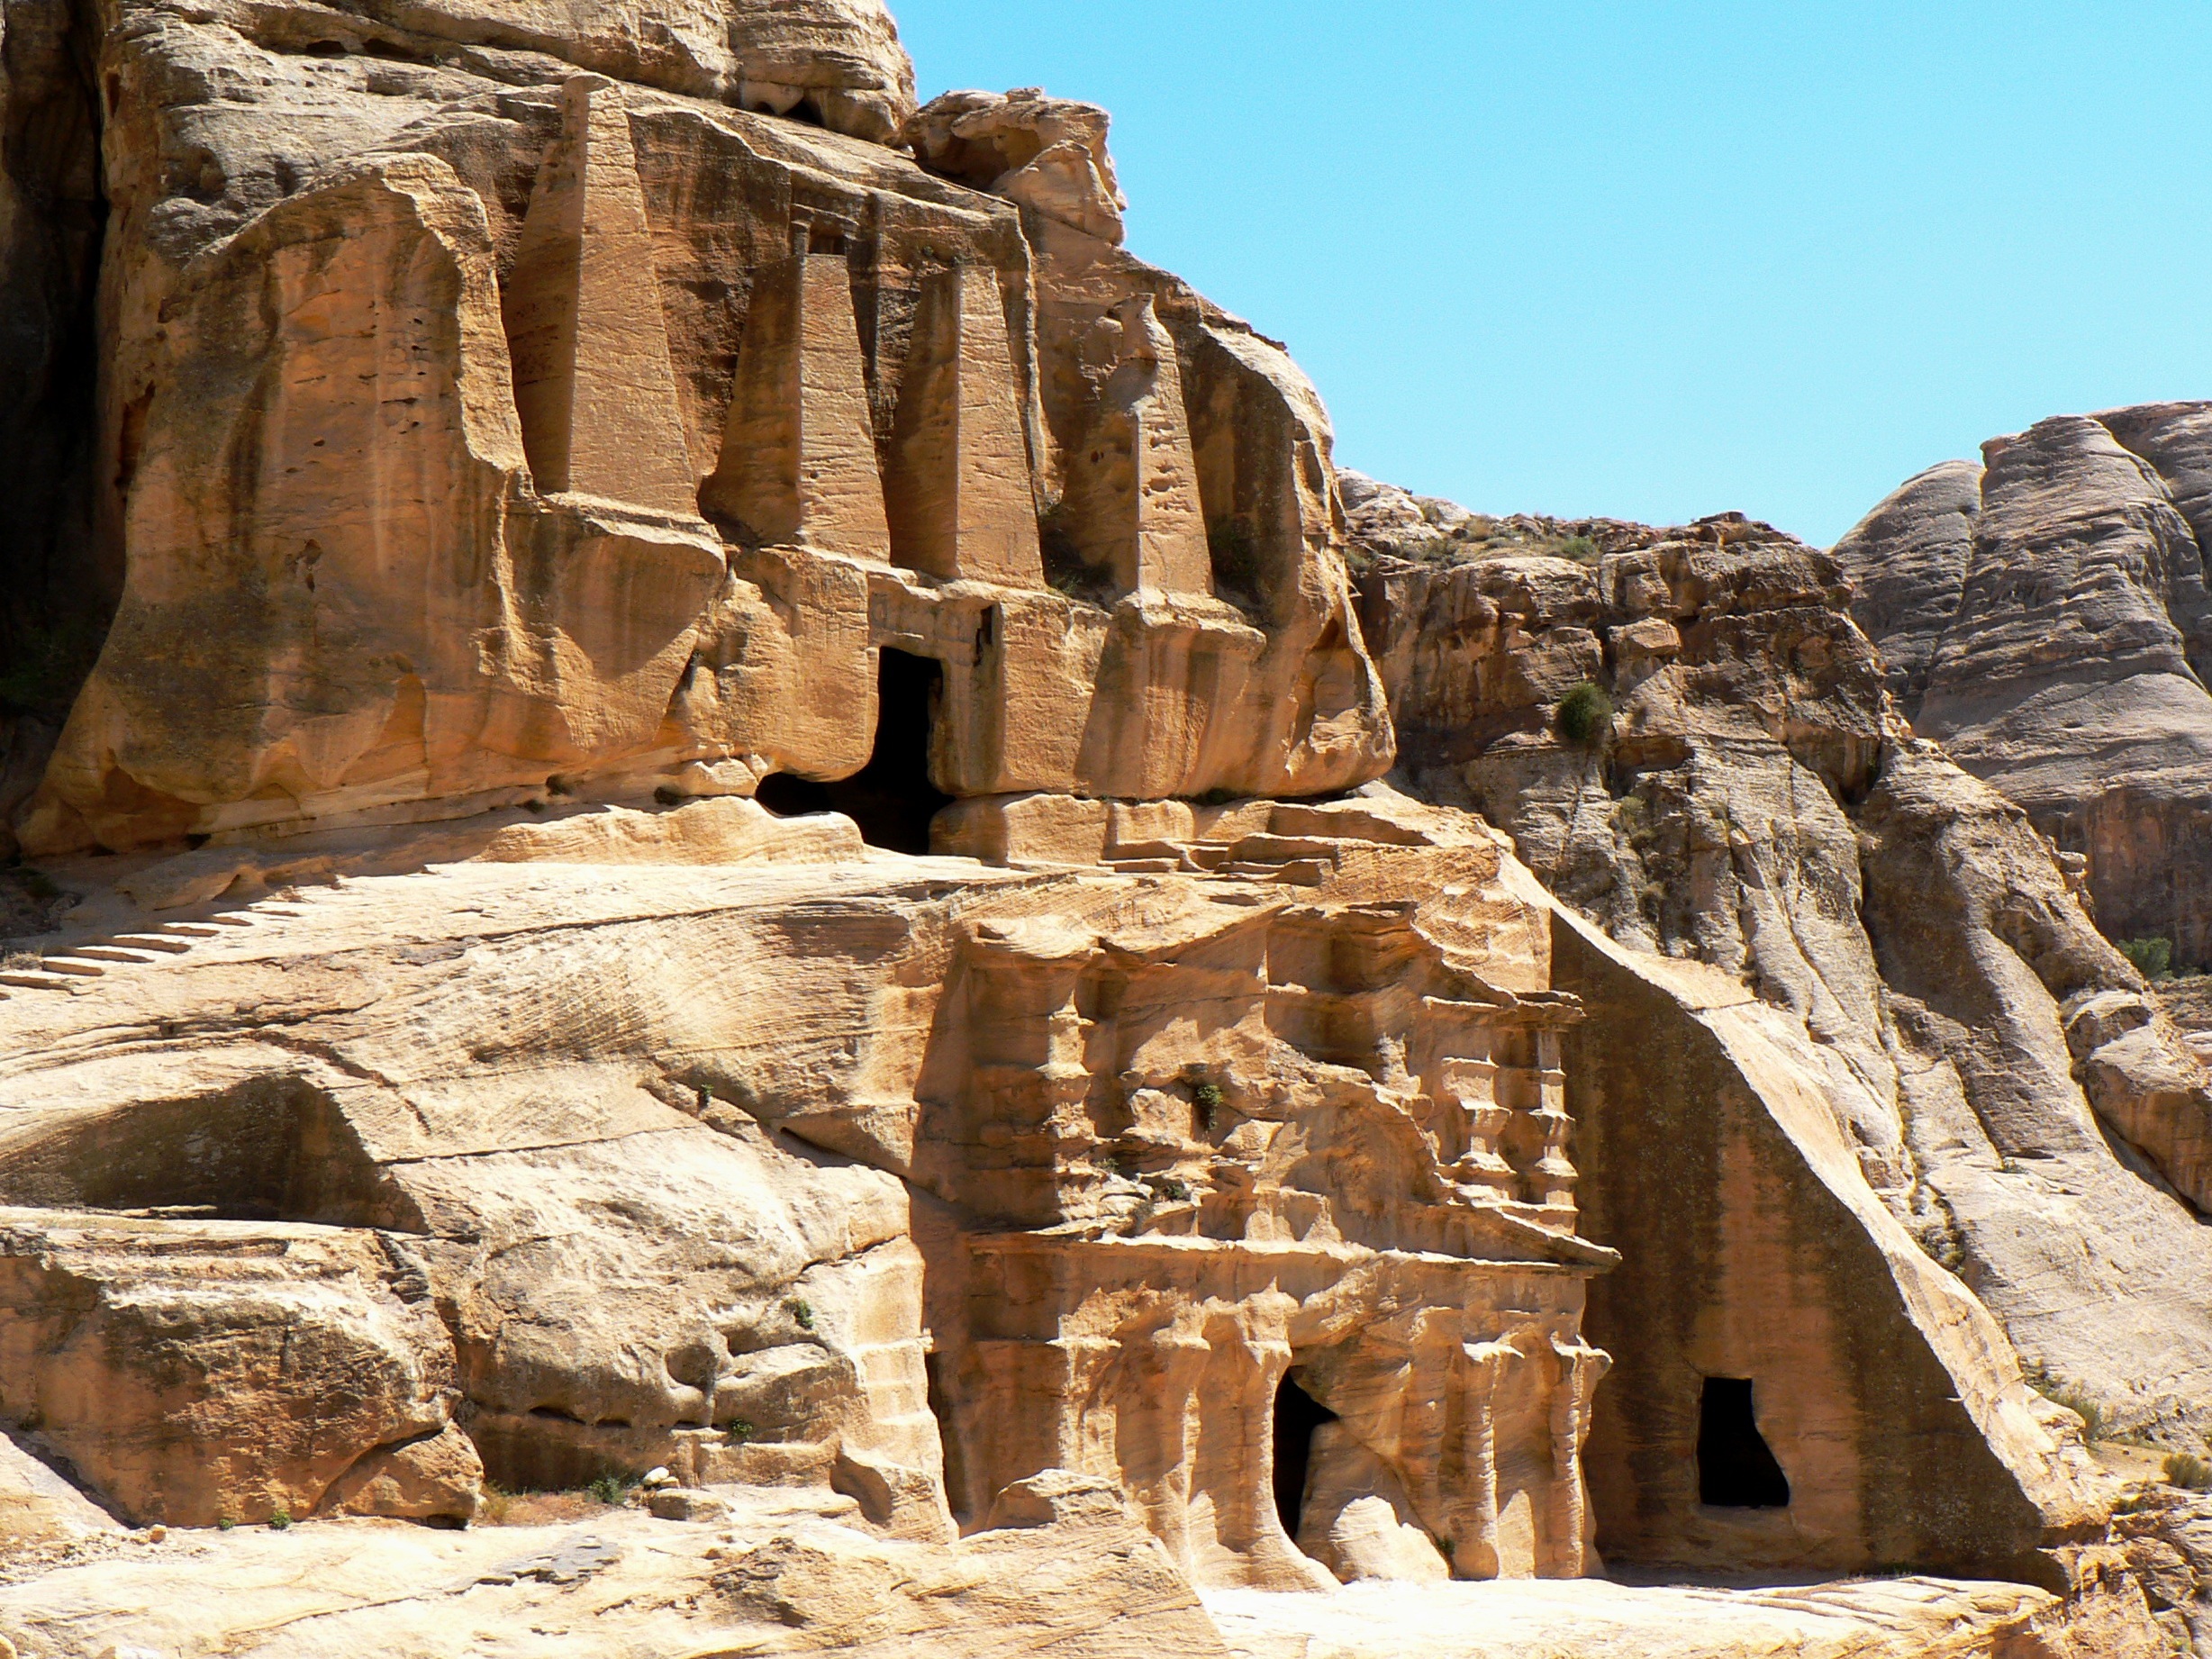
rock, architecture, valley, formation, cliff, arch, landmark, canyon, terrain, jordan, geology, temple, ruins, badlands, monastery, sculptures, tombs, wadi, petra, unesco world heritage site, obelisks, cliff dwelling, historic site, ancient history, stoneware rose